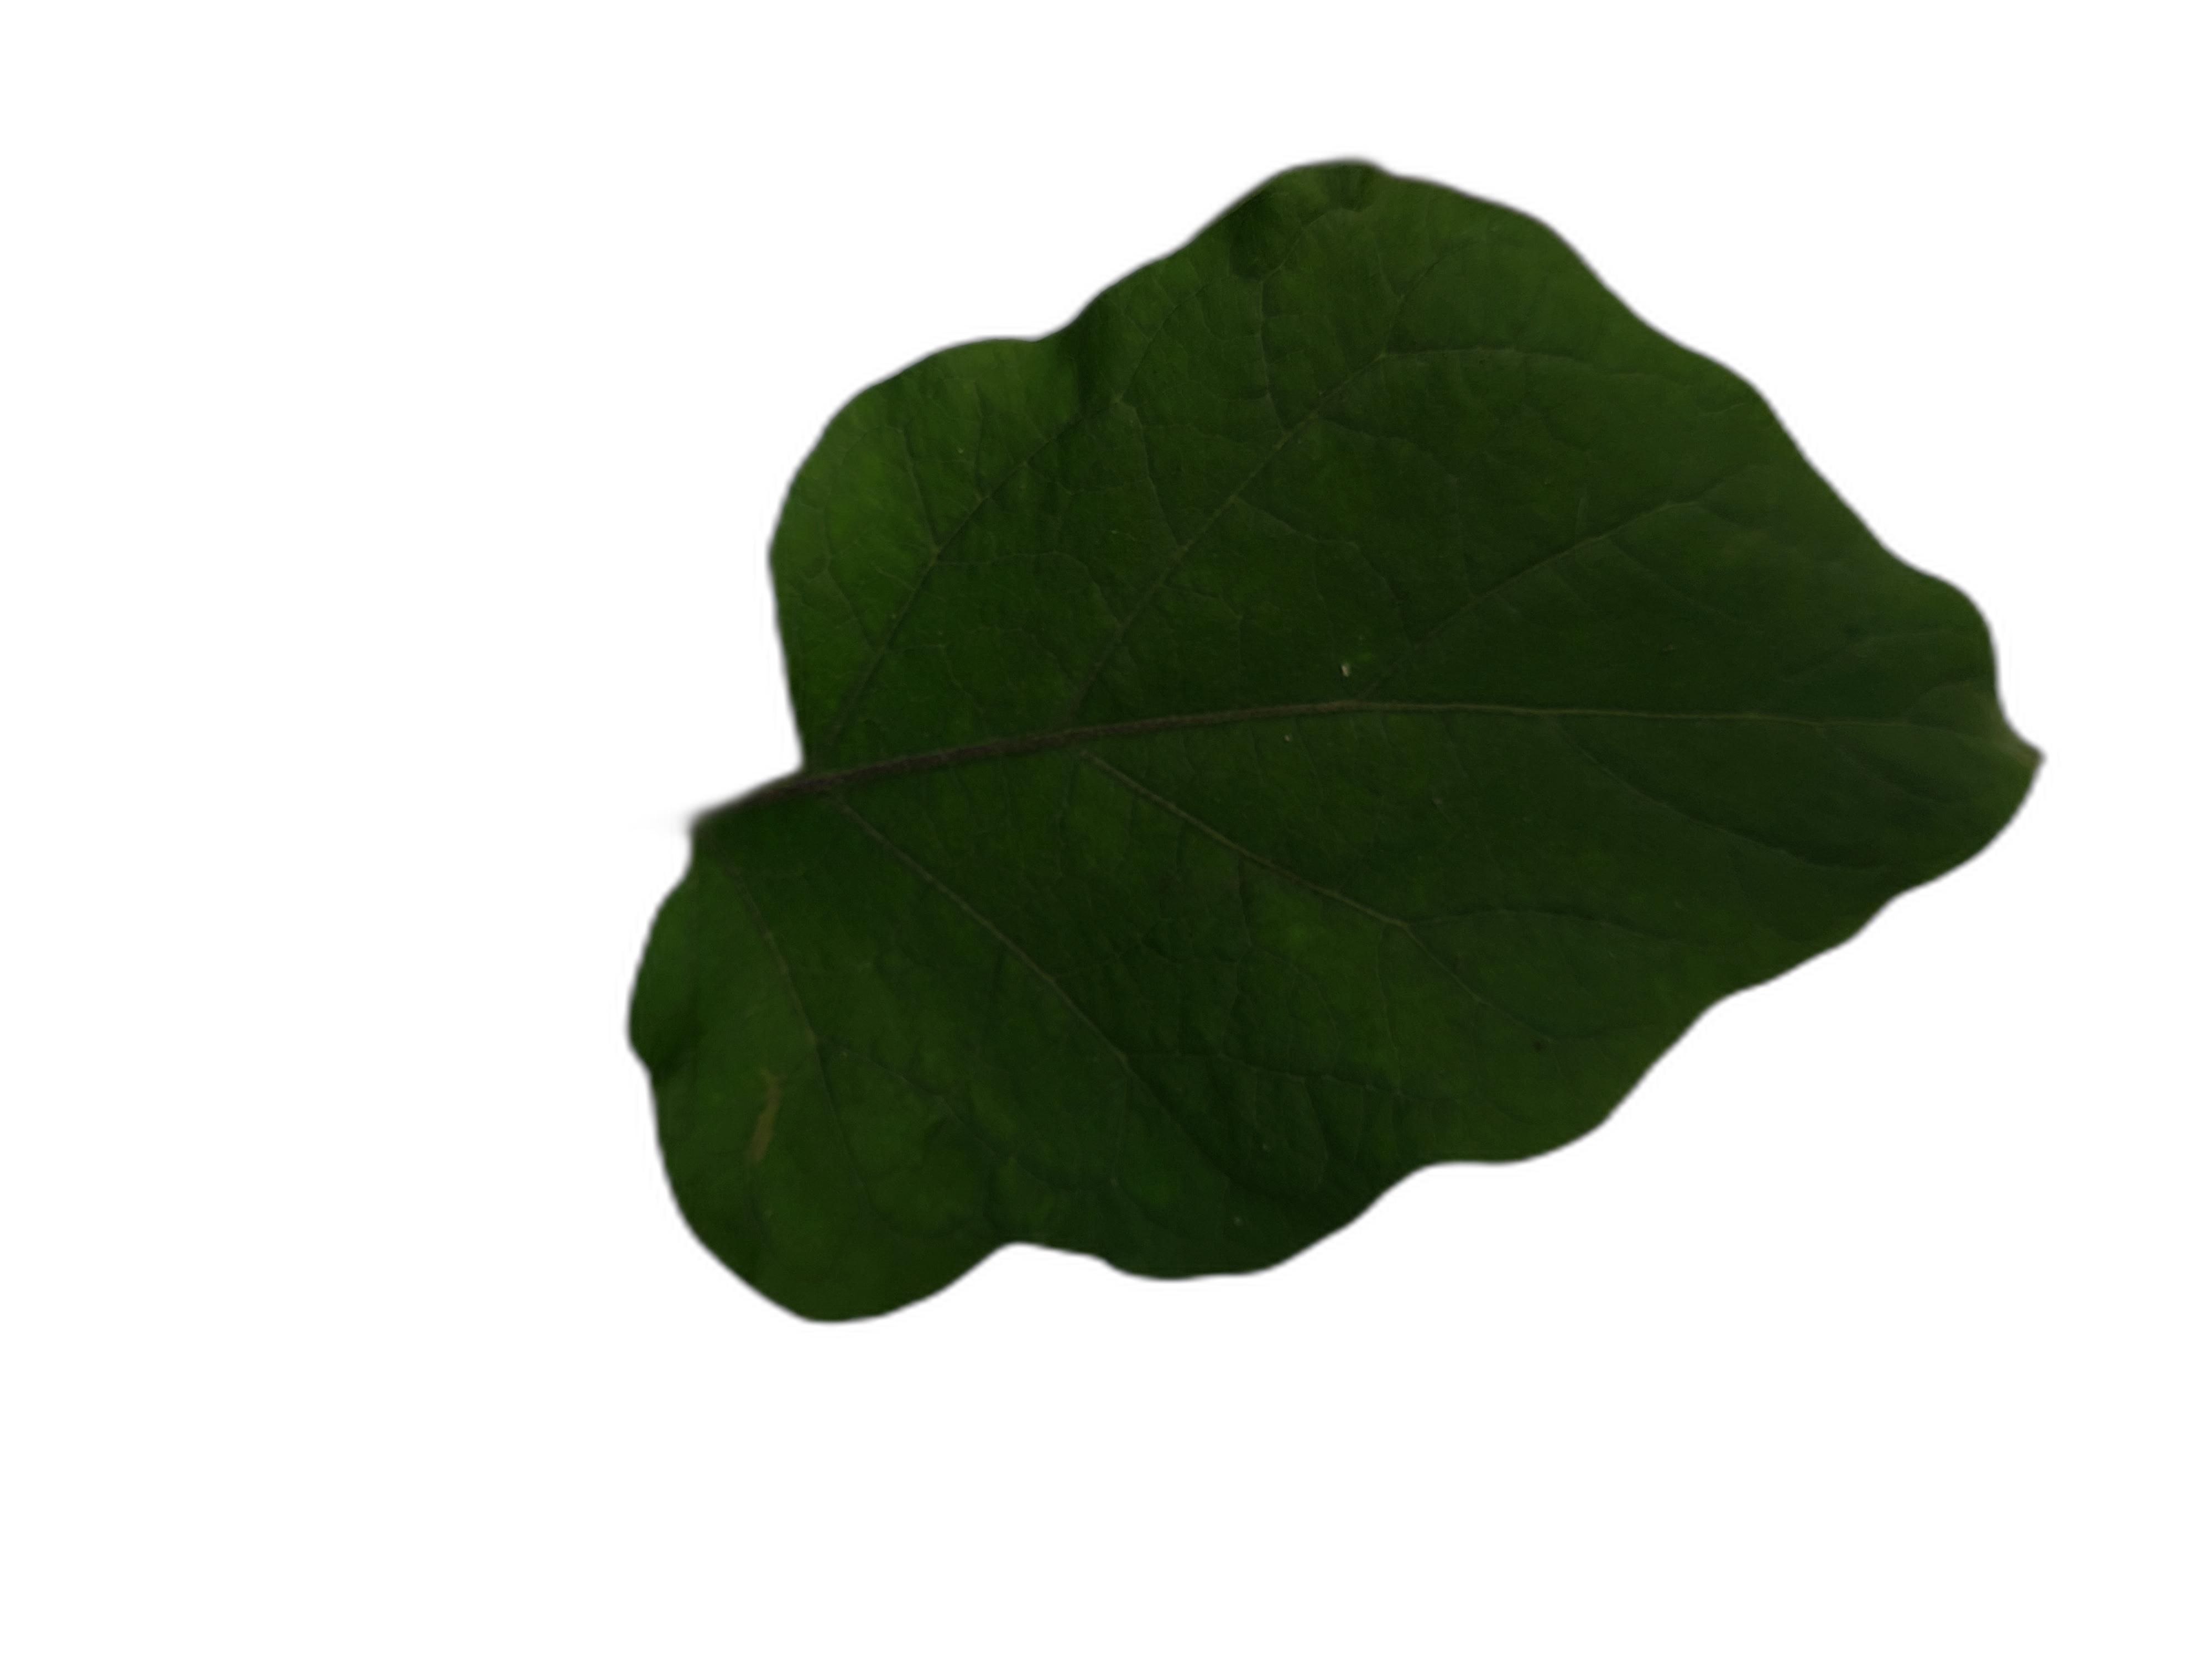
Label: Healthy Leaf